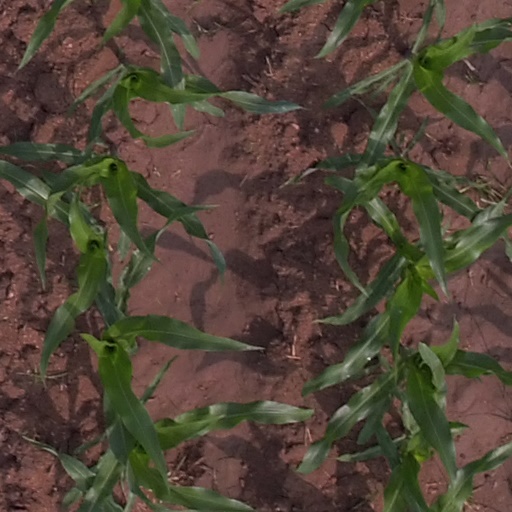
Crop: maize; corn